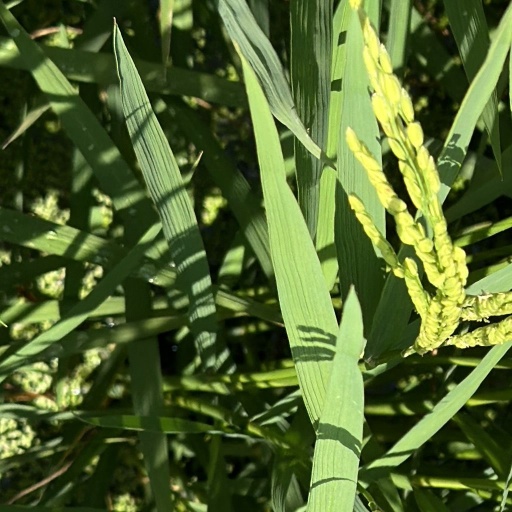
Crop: rice